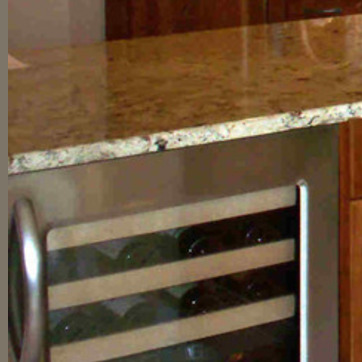
Material: metal